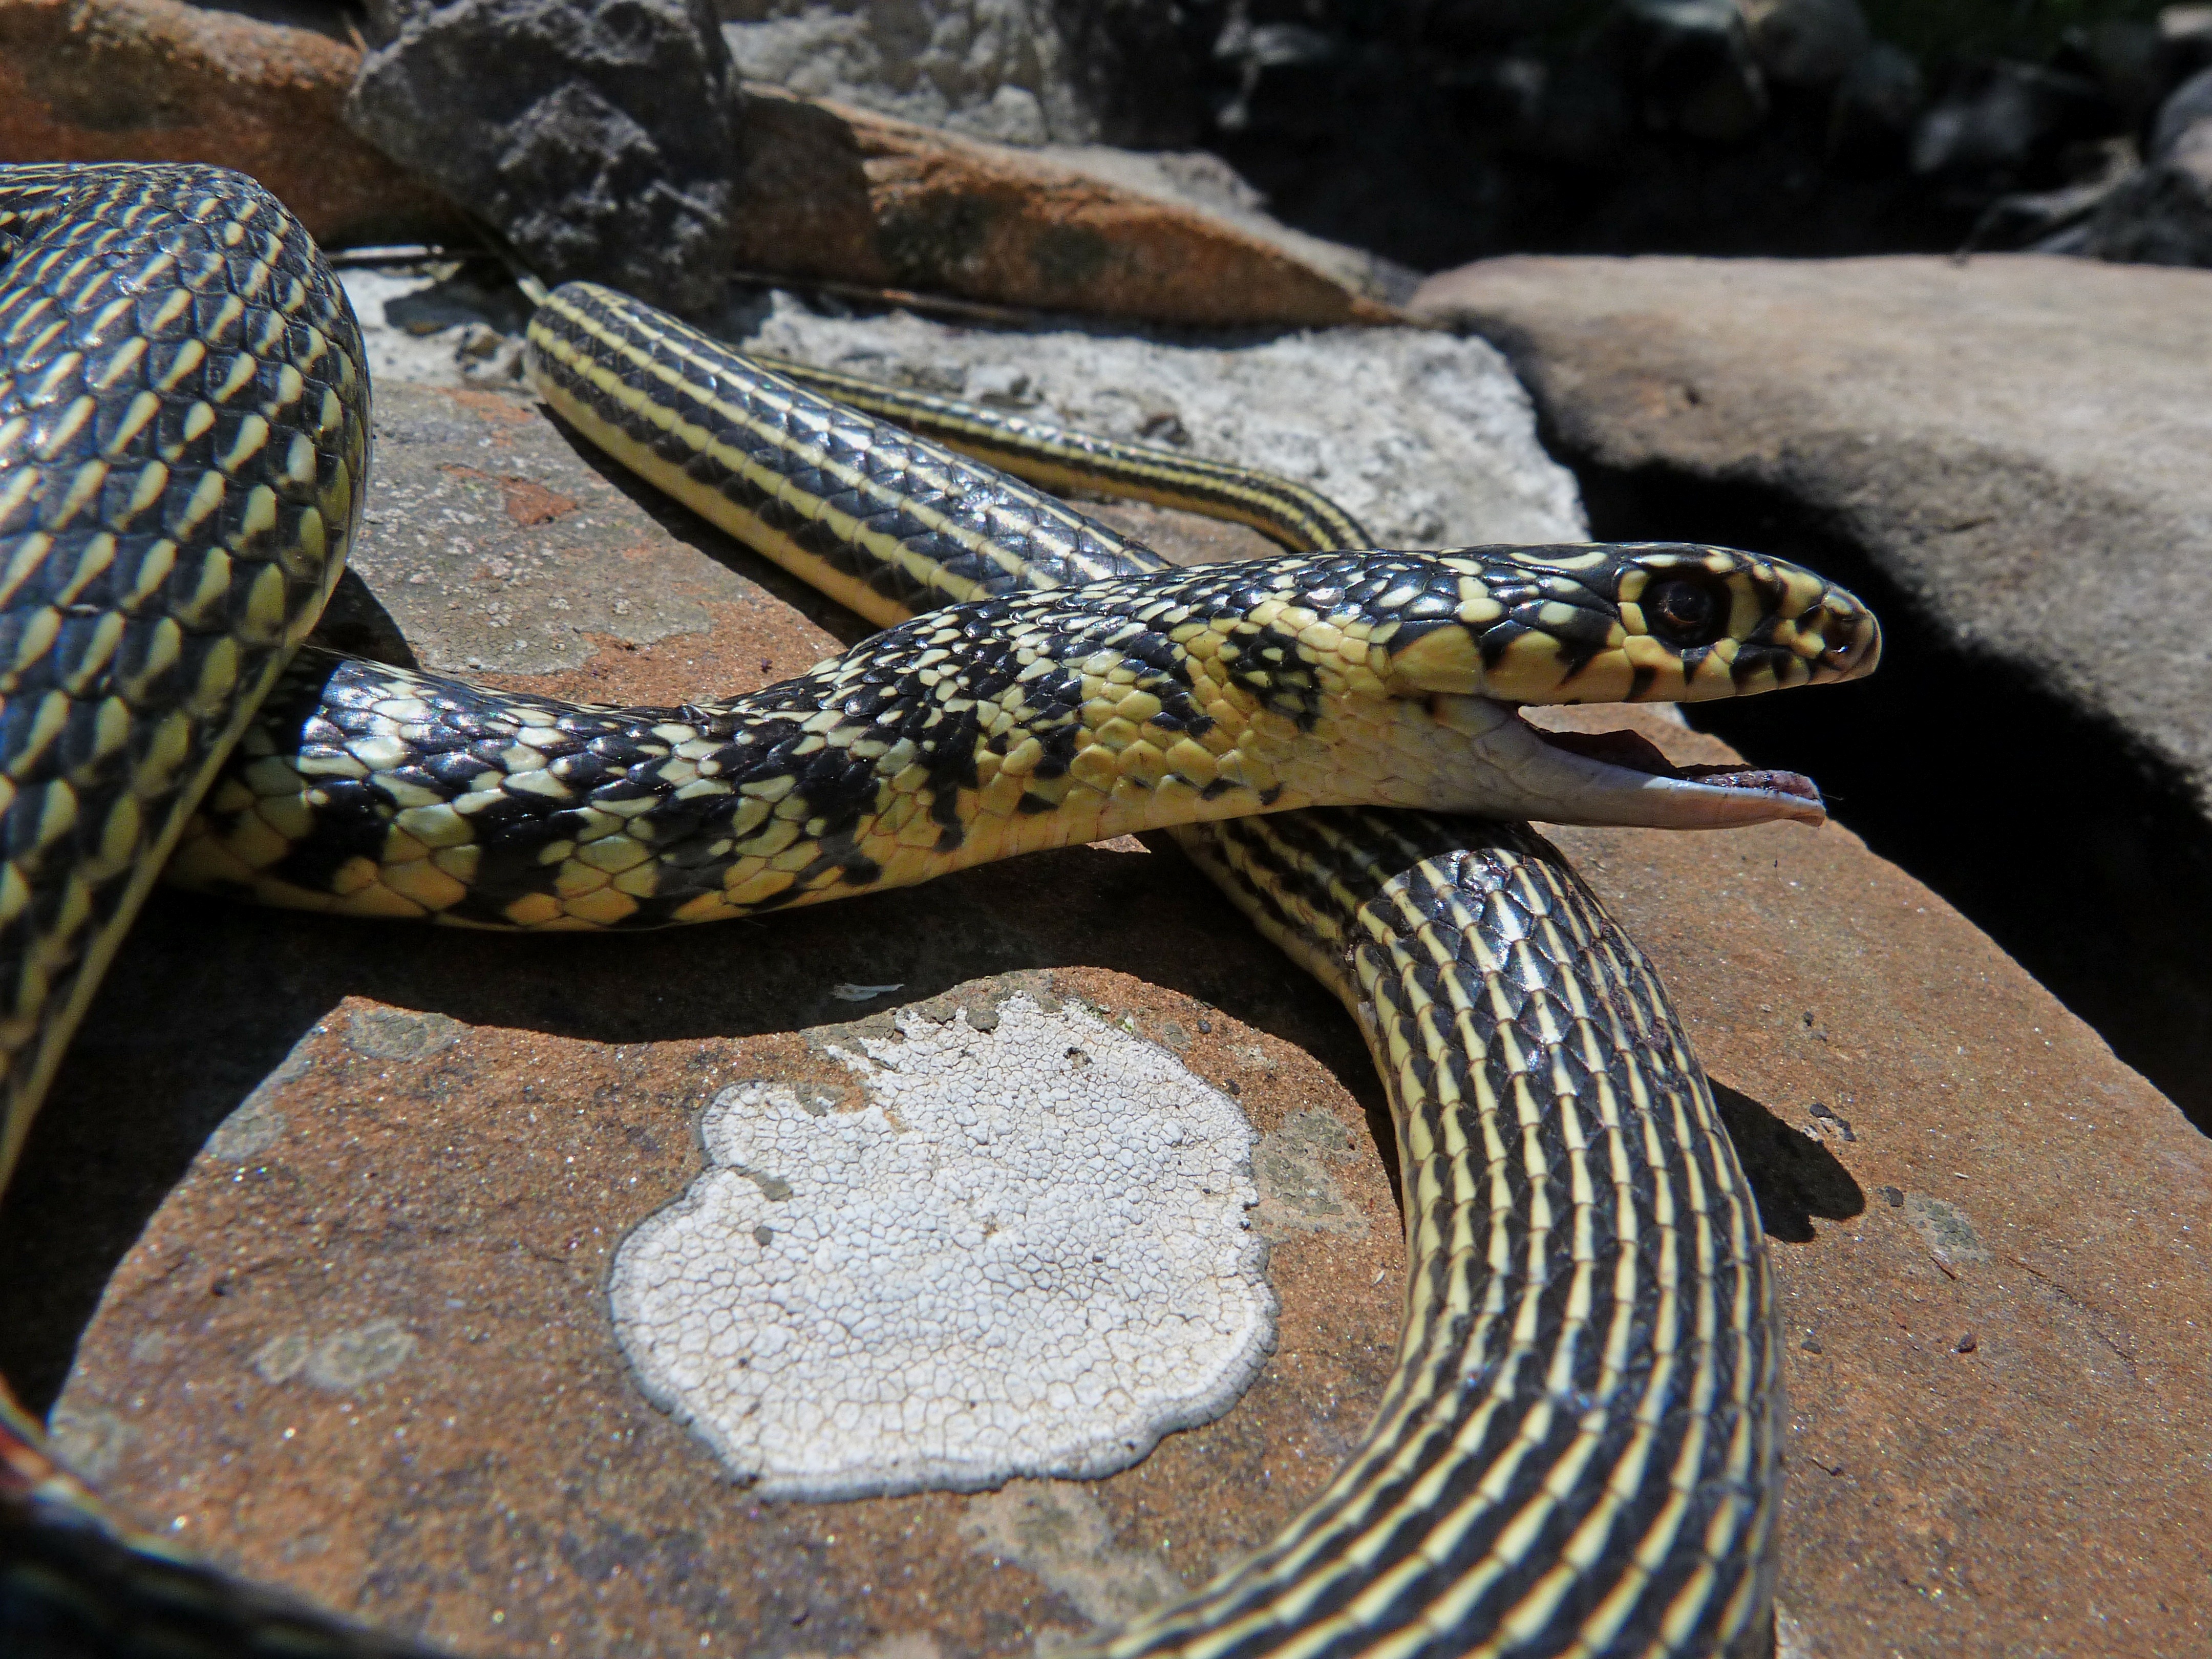
nature, reptile, fauna, rocks, head, snake, vertebrate, scales, serpent, garter snake, colubridae, sidewinder, boa constrictor, scaled reptile, boas, hognose snake